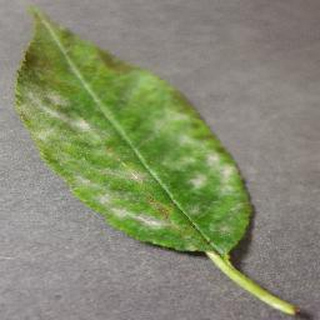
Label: cherry_powdery_mildew